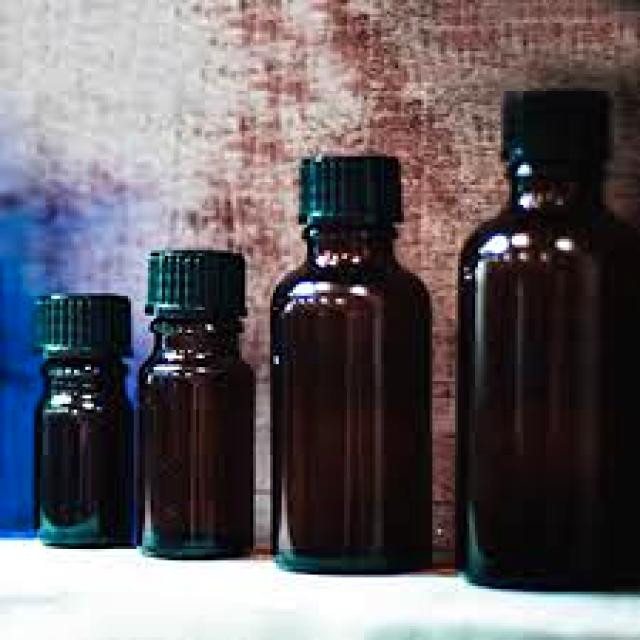
Label: Glass